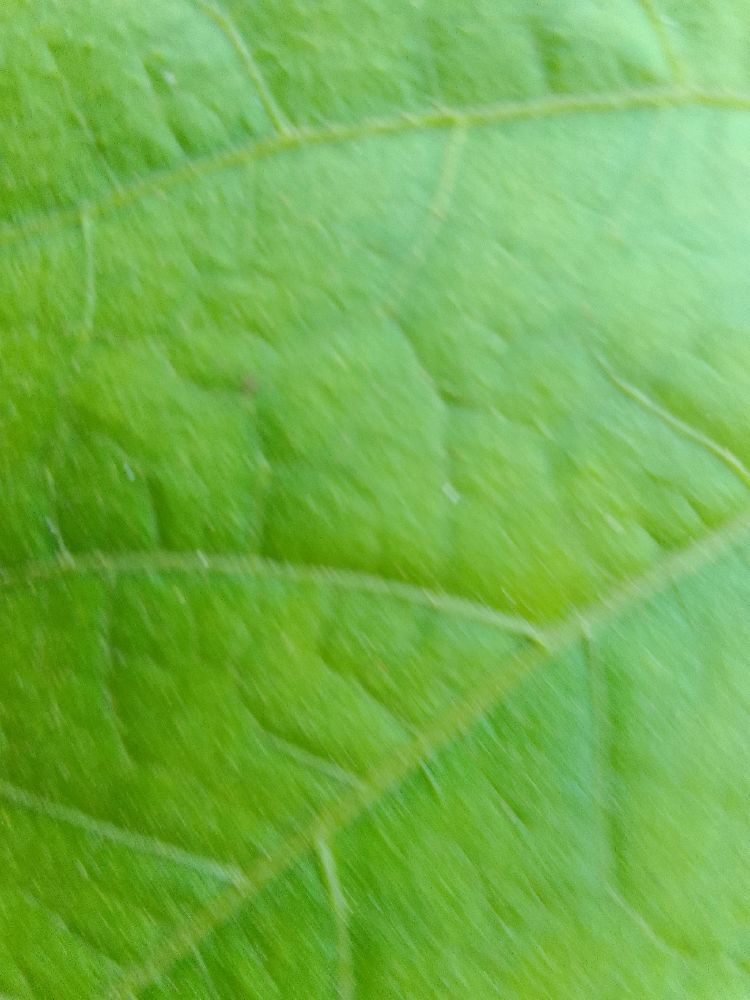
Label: healthy